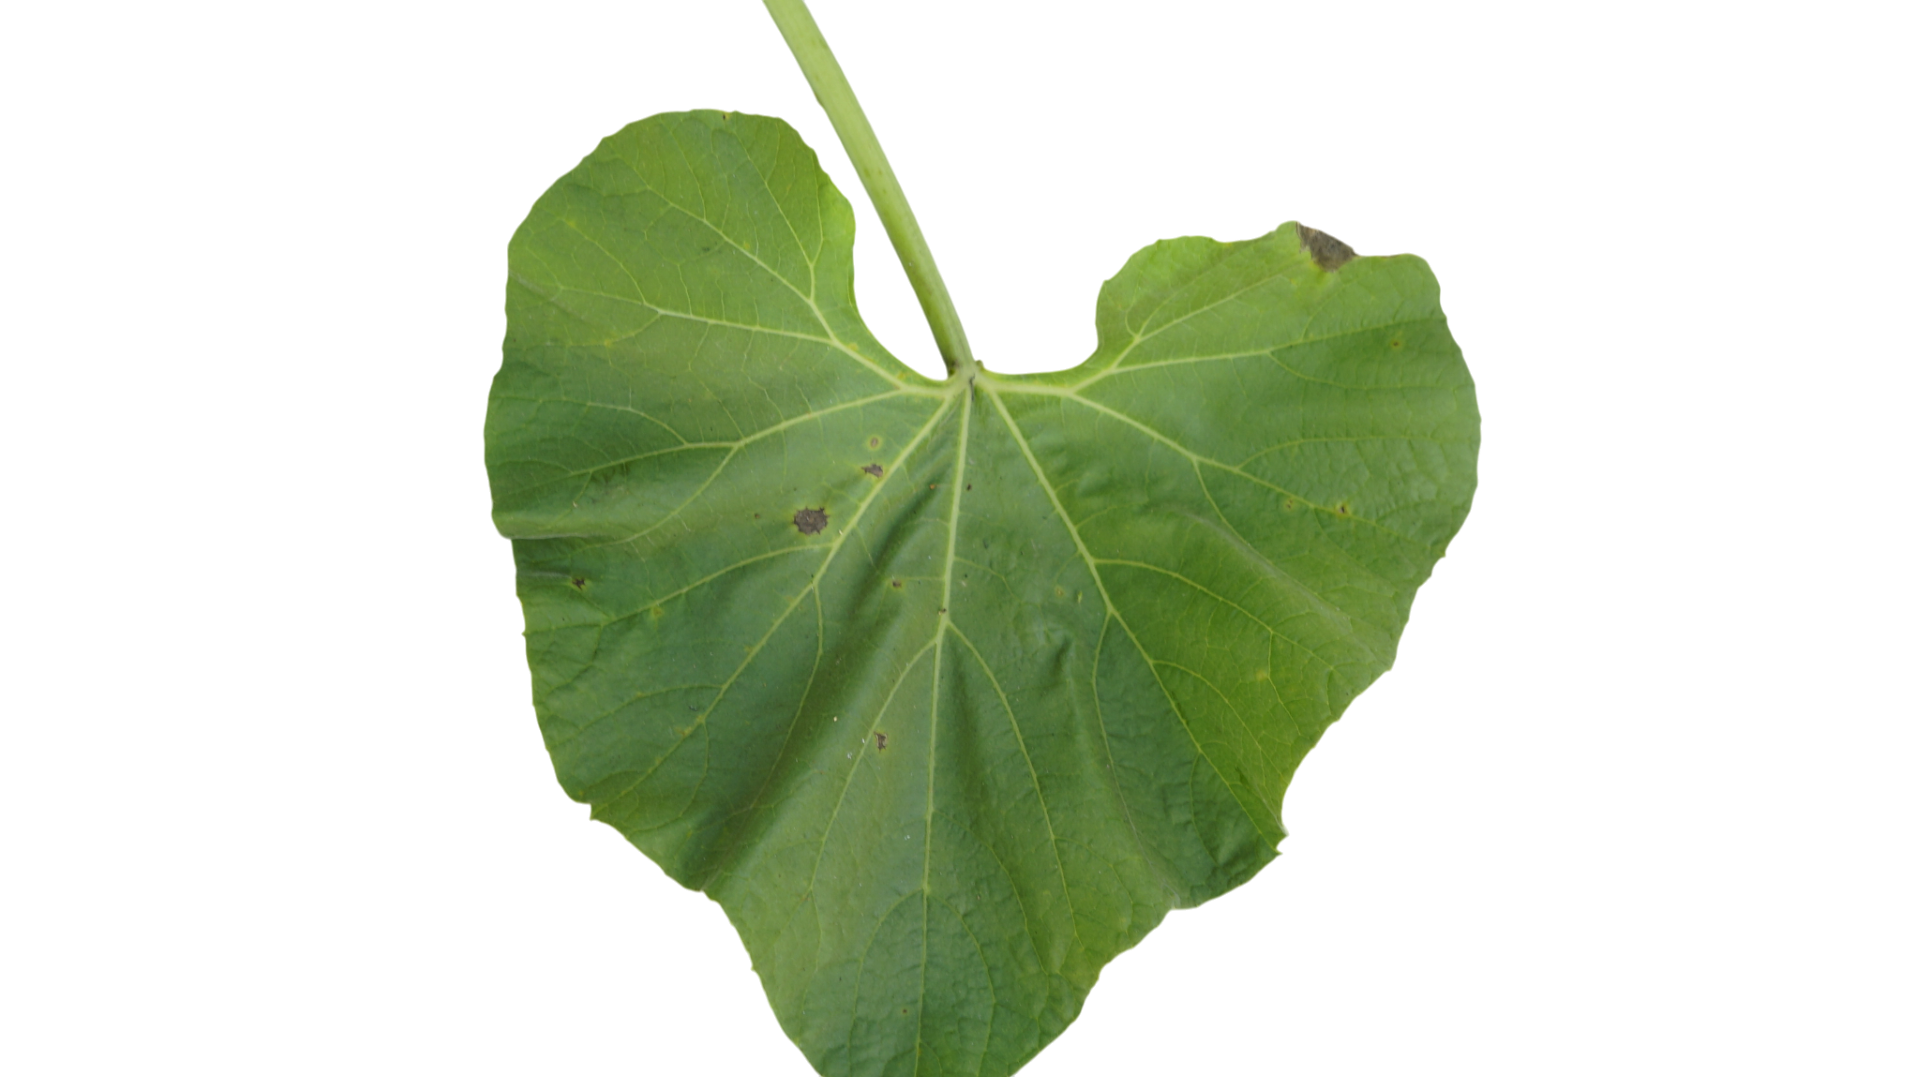
Crop: Bottle Gourd
Label: Early_Alternaria_Leaf_Blight